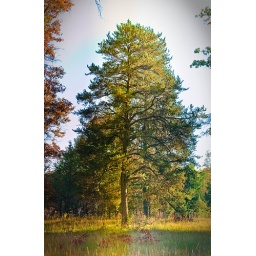
beautifull pine tree in temple